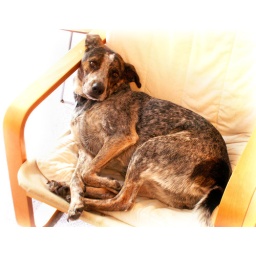
Lucy loves sitting in this chair. My old dog Betty, who has since passed away, also loved this chair.